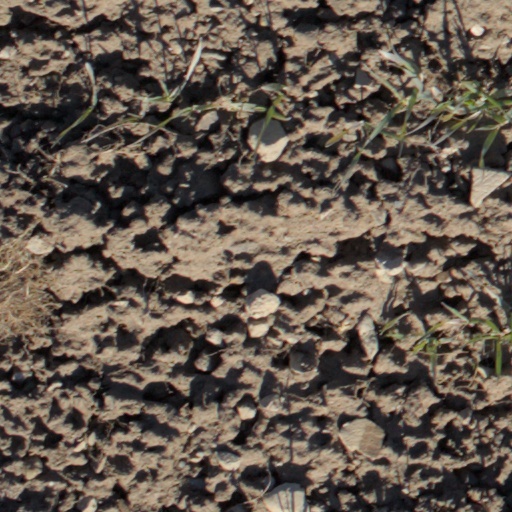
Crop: wheat